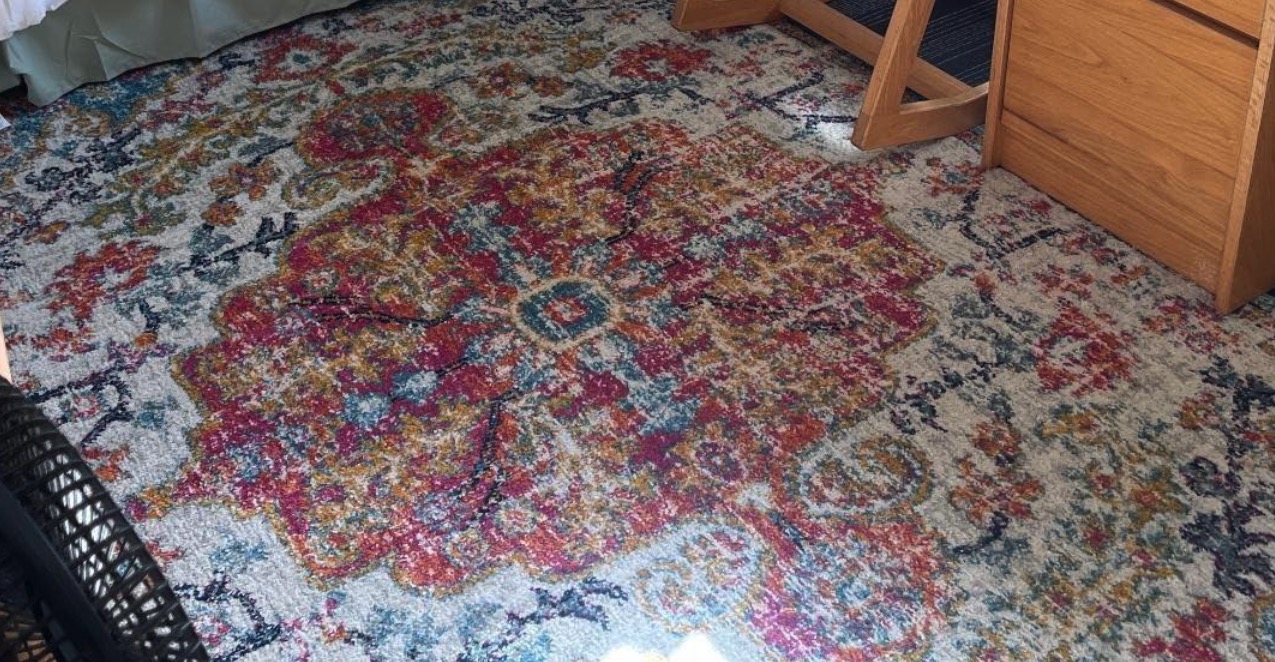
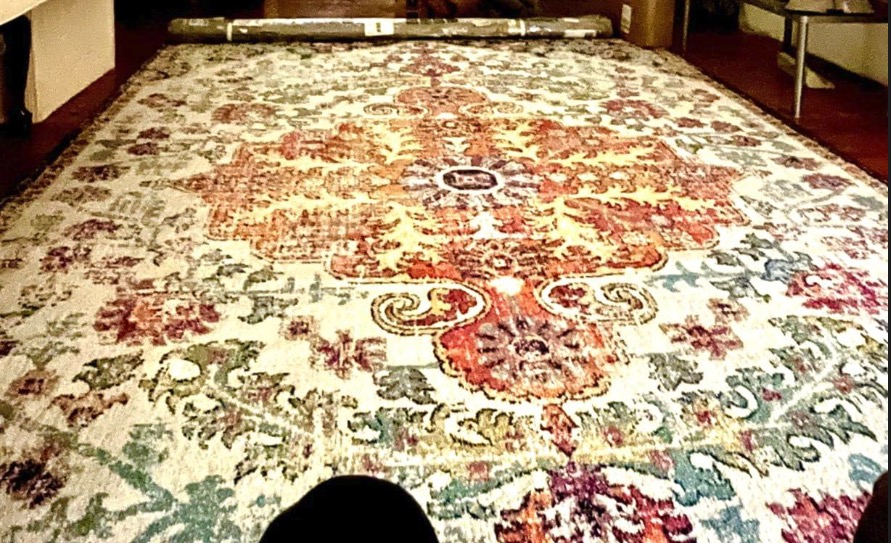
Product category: misc
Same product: yes